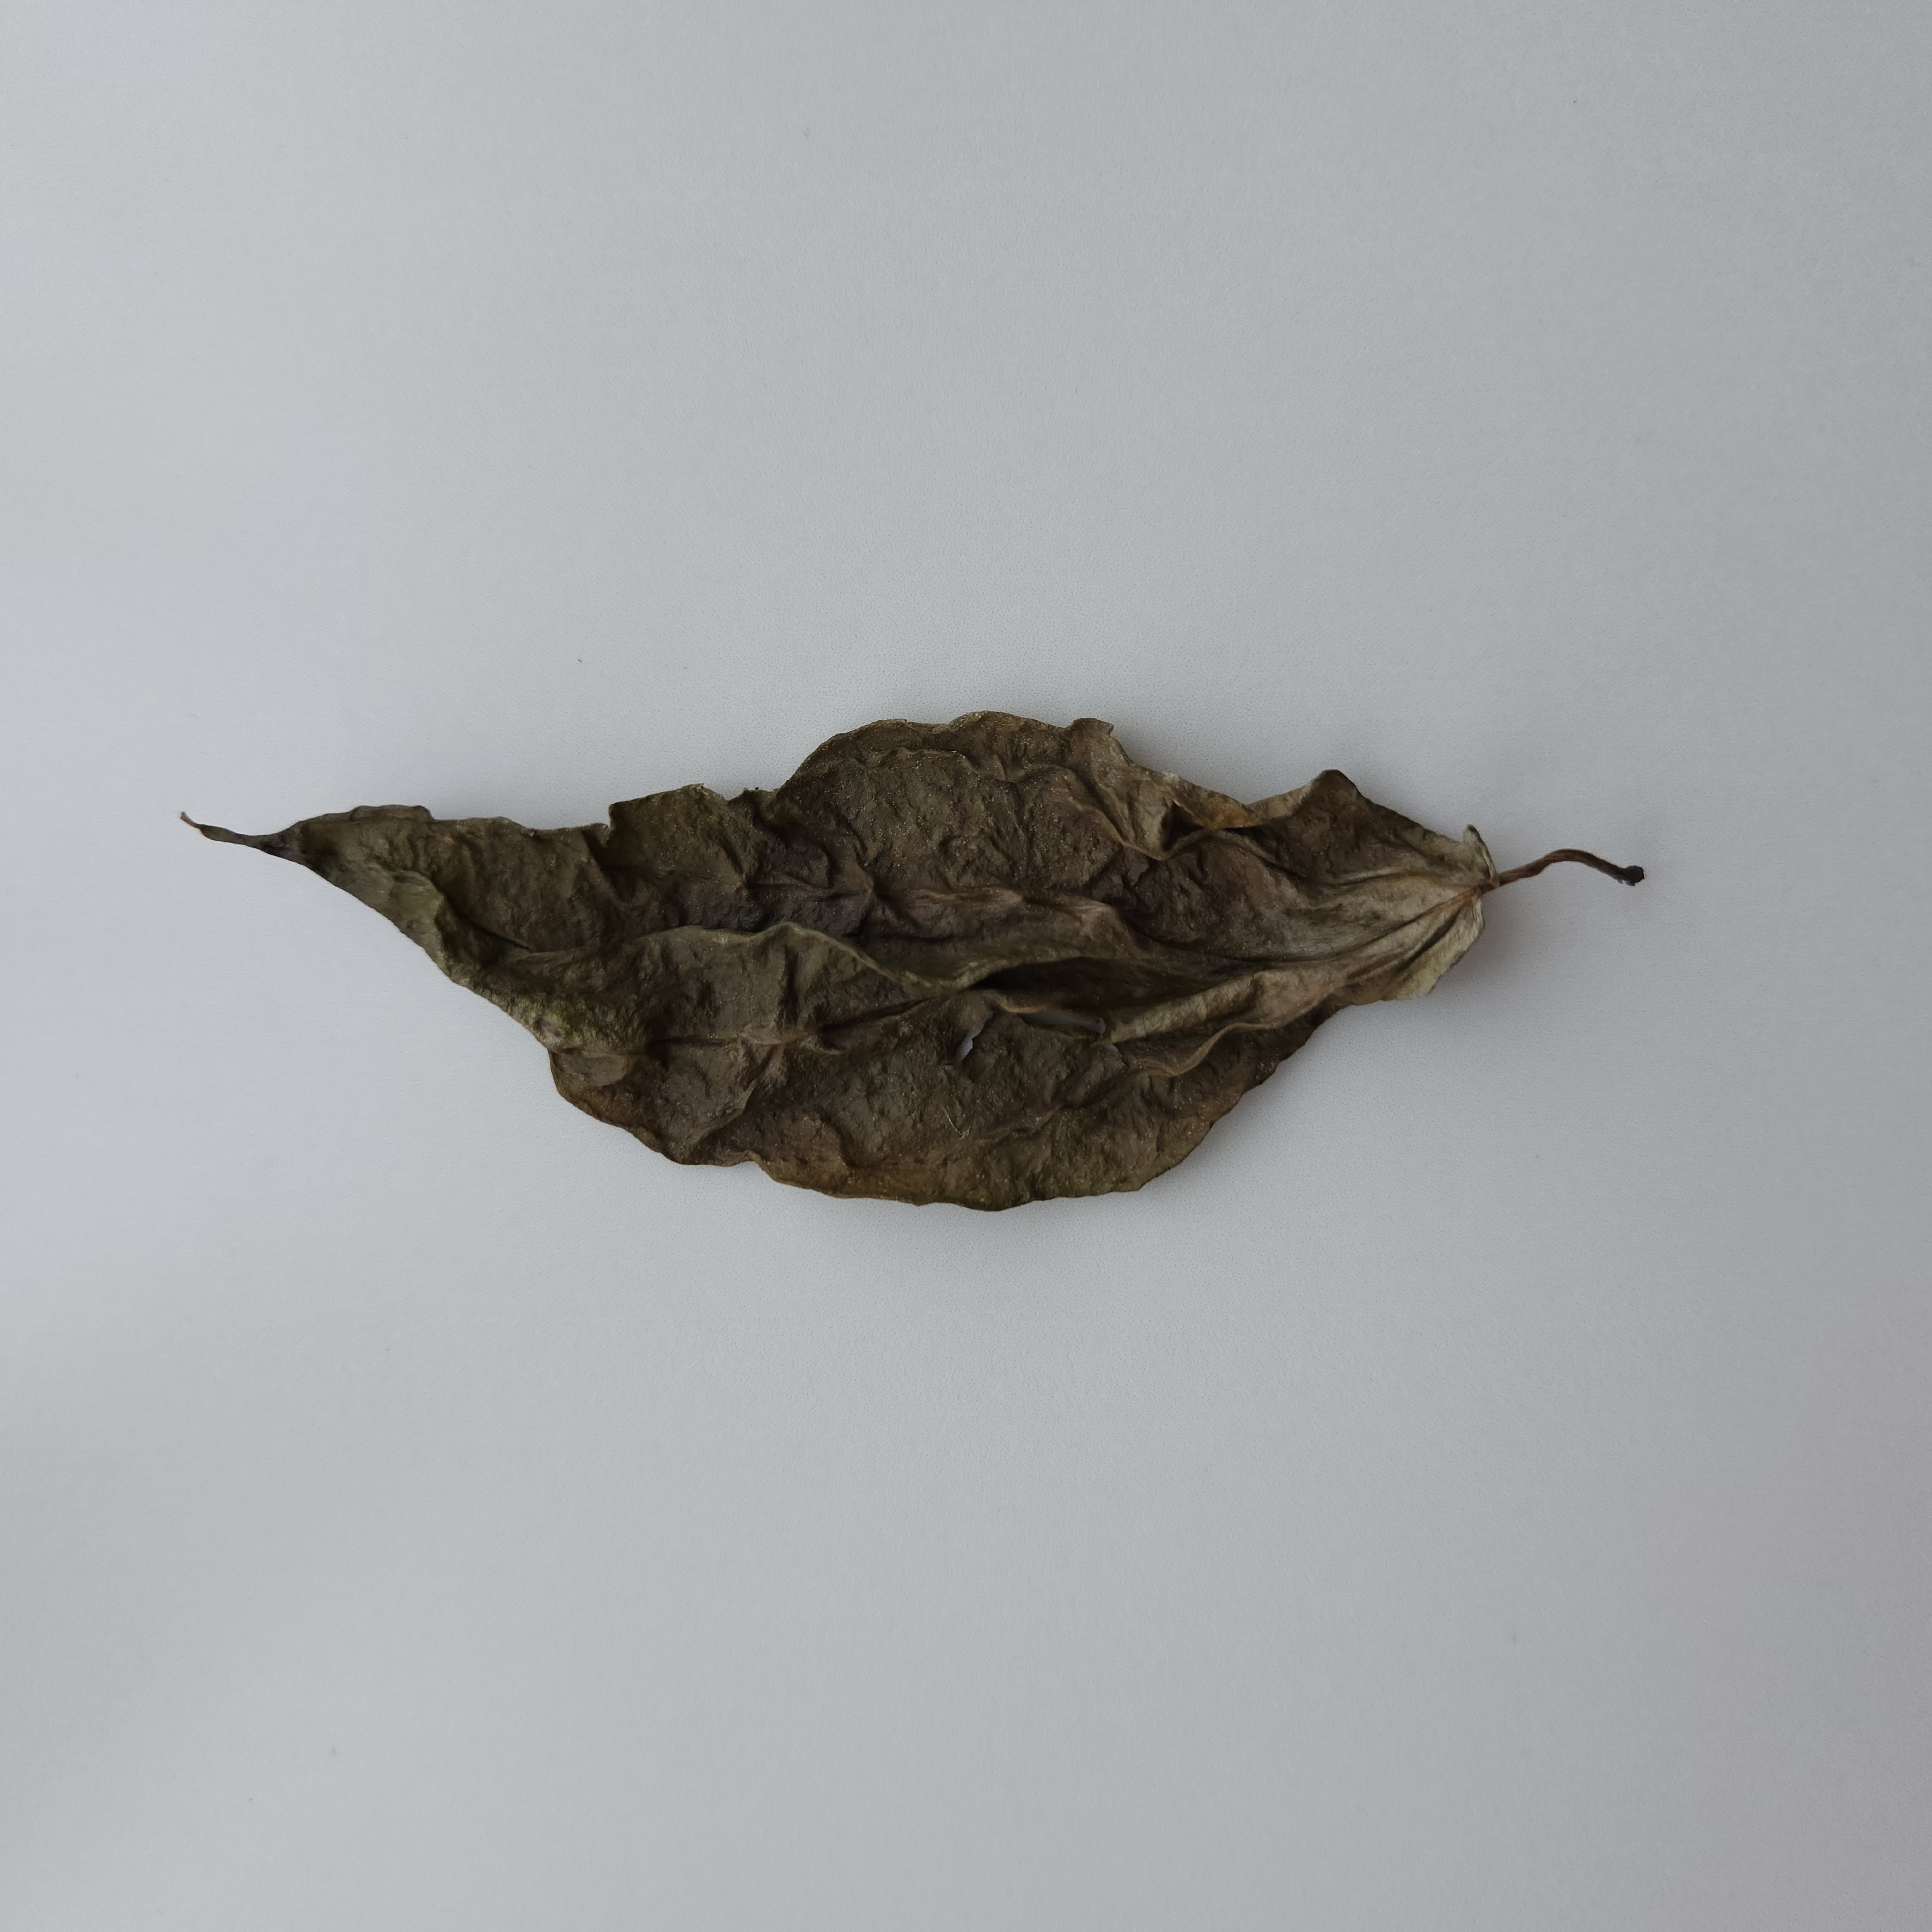
Label: Dried